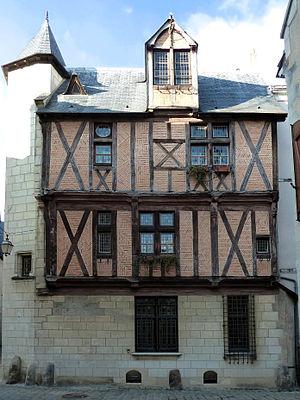
Ce tableau présente la liste de tous les monuments historiques classés ou inscrits dans la ville d’Angers en France.